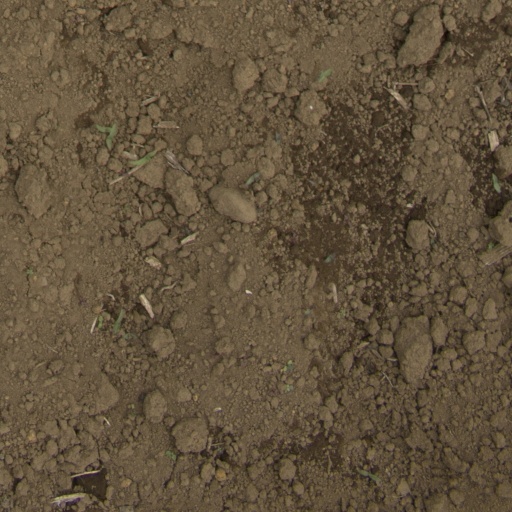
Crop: Jerusalem artichoke